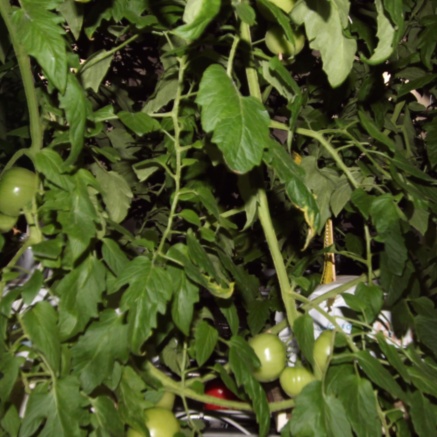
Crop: tomato